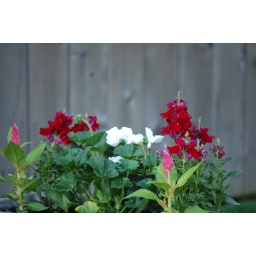
flowers in stone pot